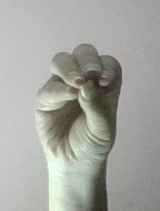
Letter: ha